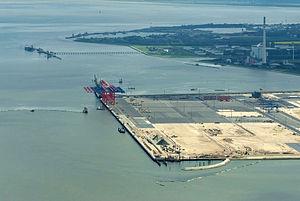
Le terme de « range nord-européen », ou de « rangée nord-européenne », est la traduction de l'expression anglaise Northern range, utilisée dans l'enseignement secondaire français pour désigner la concentration des principaux ports européens alignés le long du littoral méridional de la mer du Nord, servant de façade maritime à un vaste territoire centré sur l'Europe rhénane.